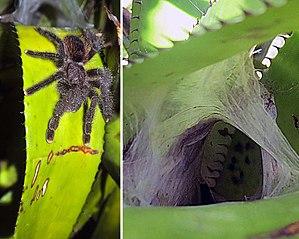
Avicularia avicularia est une espèce d'araignées mygalomorphes de la famille des Theraphosidae.